Jon Stanhope

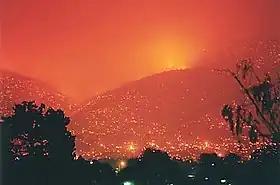
Hills near suburban Canberra engulfed in flames

Canberra was hit by bushfires in January 2003. Four people died and 500 houses were destroyed. Stanhope faced a no-confidence motion in the Assembly from the Liberal opposition, which if passed meant he would have been forced to resign as Chief Minister. Instead, the motion was downgraded to a censure motion by the combined vote of the ALP and the Democrats and passed in the Assembly. The coronial inquest into the bushfire was released in mid-December 2006, and found significant bureaucratic failings contributed to the devastation, although it also claimed shortcomings at a political level.